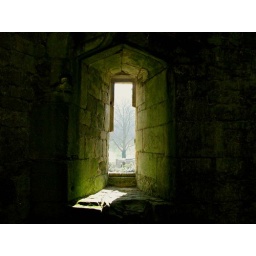
a old window frame in a ruined castle witha view of a tree